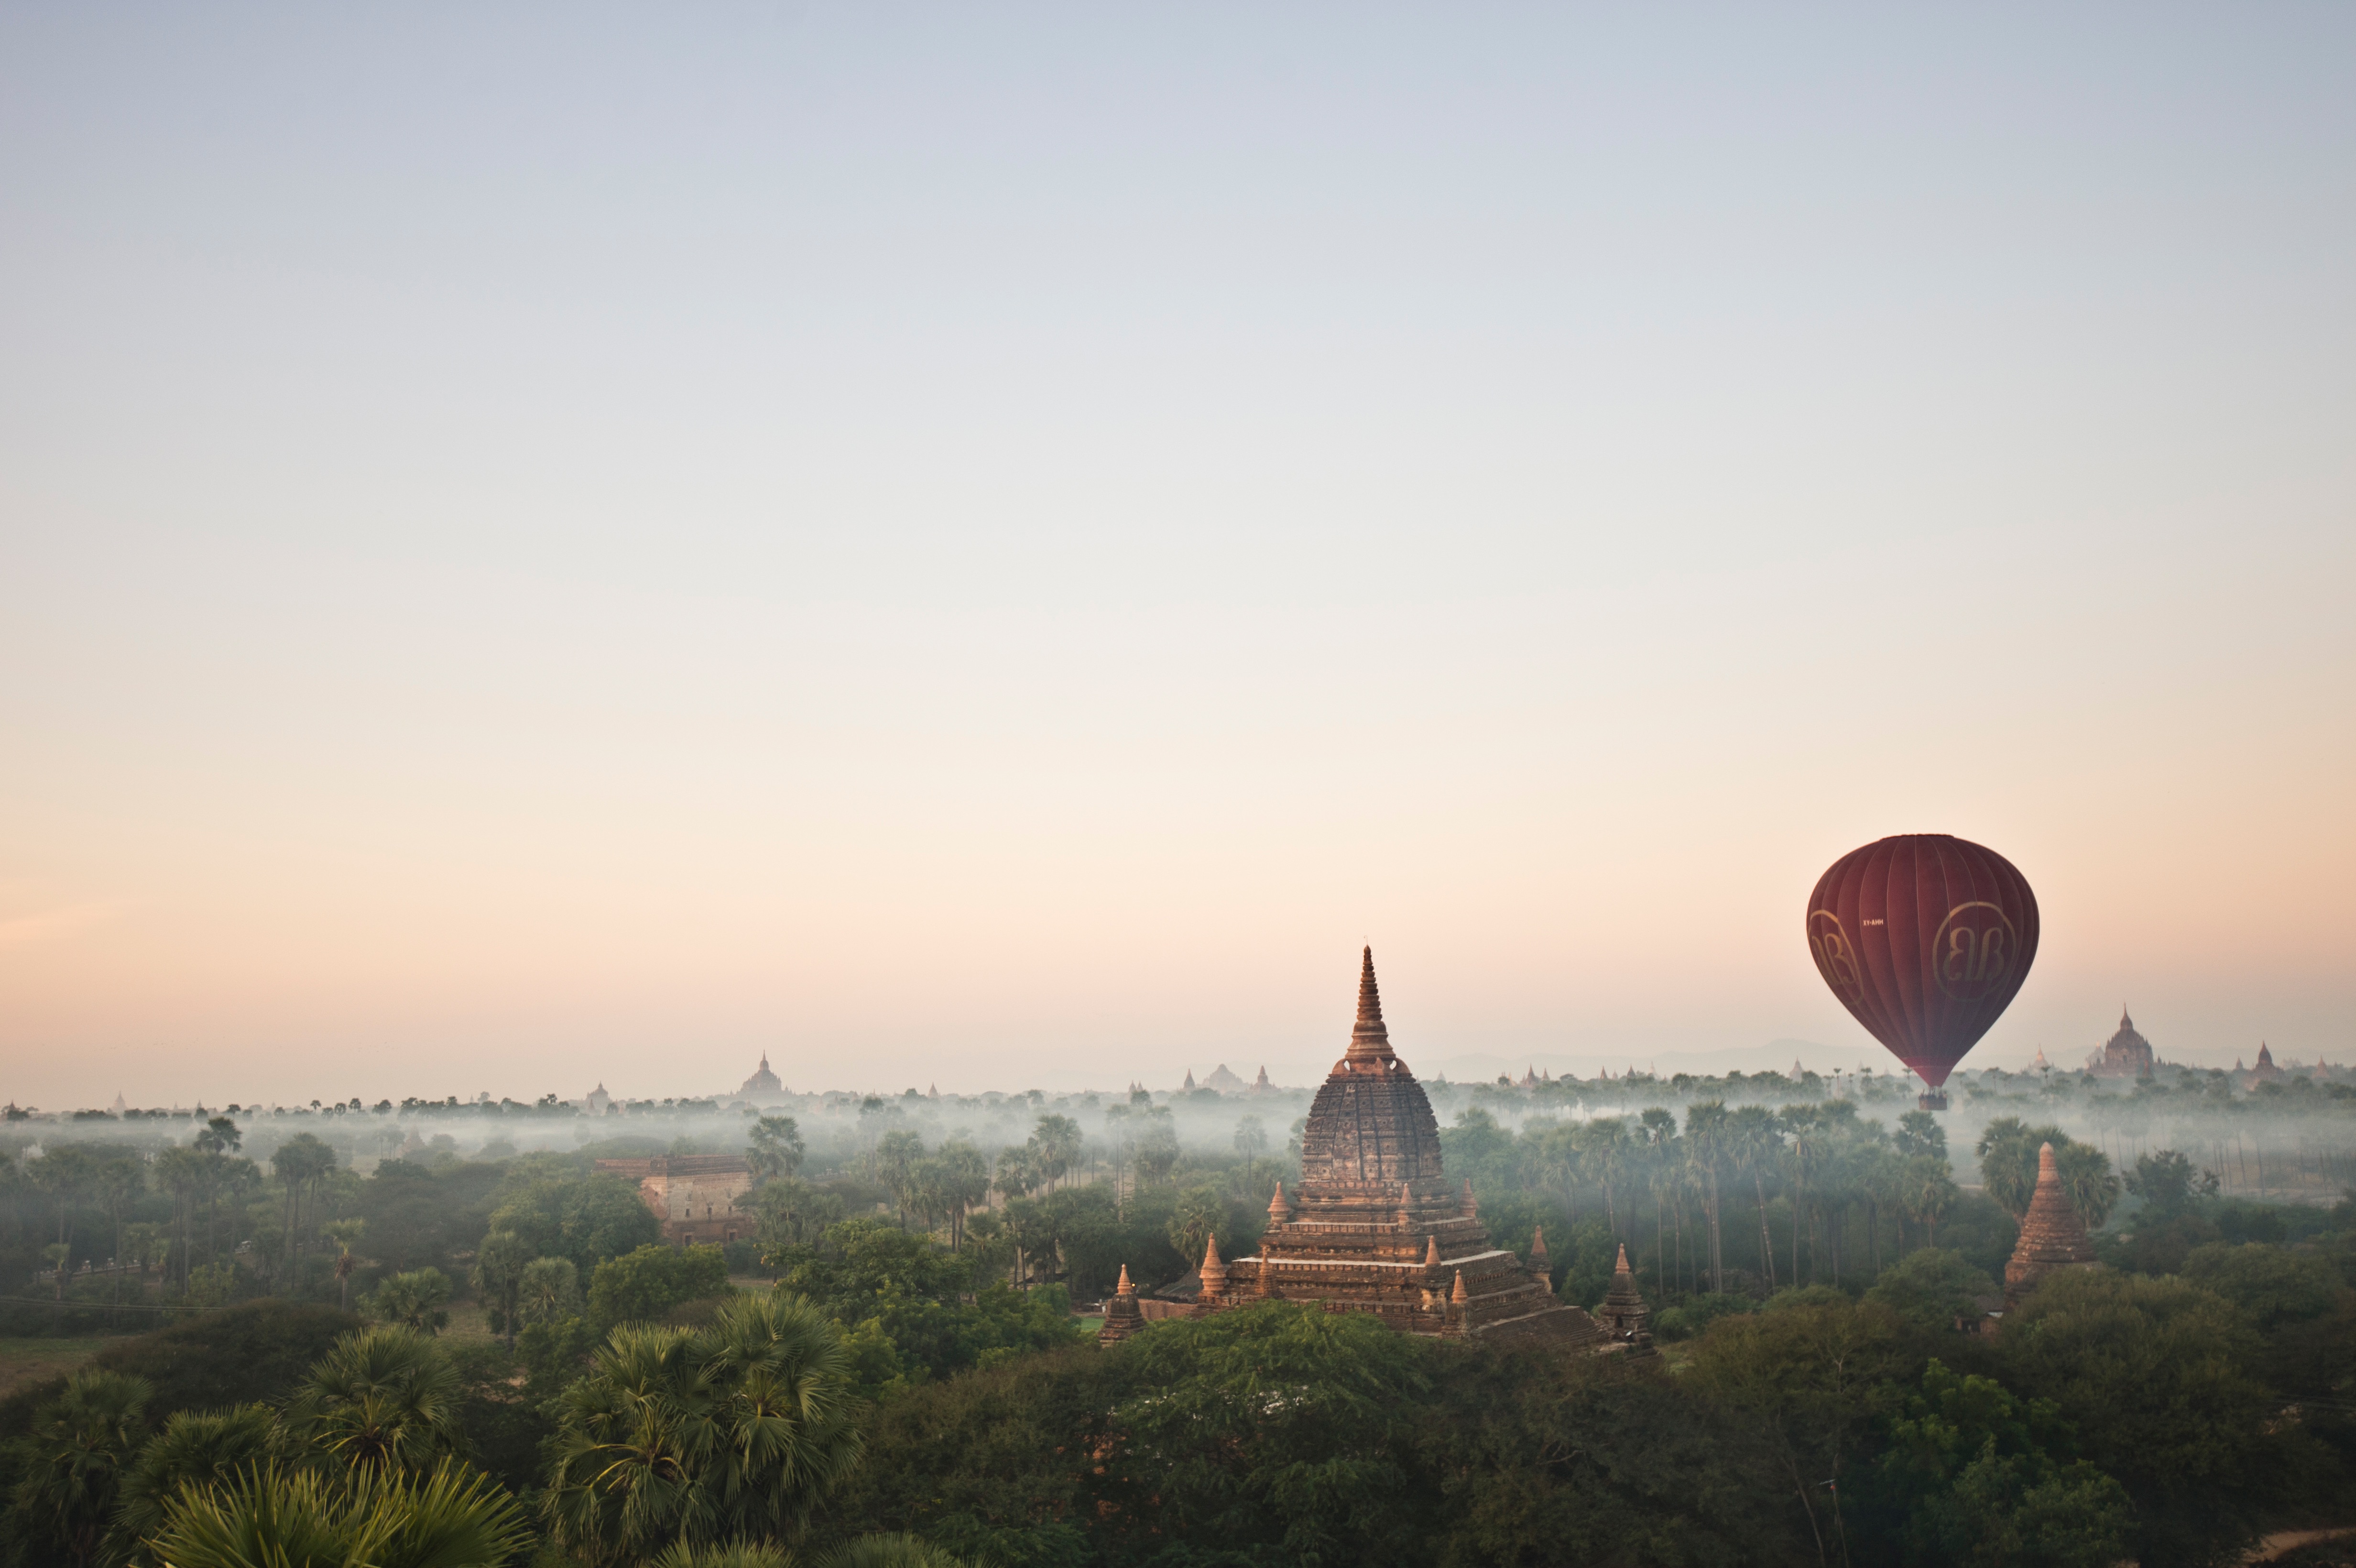
horizon, sky, sunrise, sunset, sunlight, morning, hot air balloon, dawn, aircraft, dusk, evening, vehicle, atmospheric phenomenon, atmosphere of earth